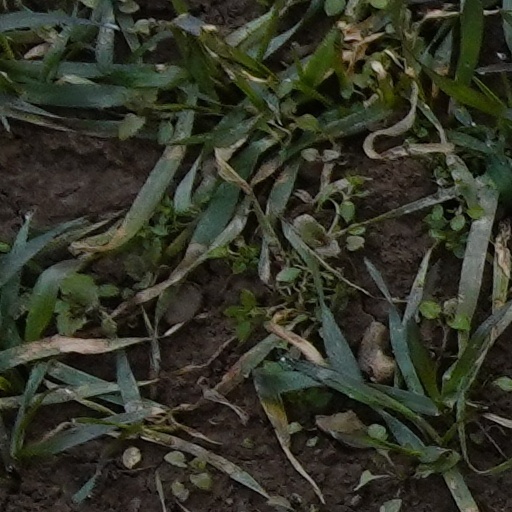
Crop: wheat